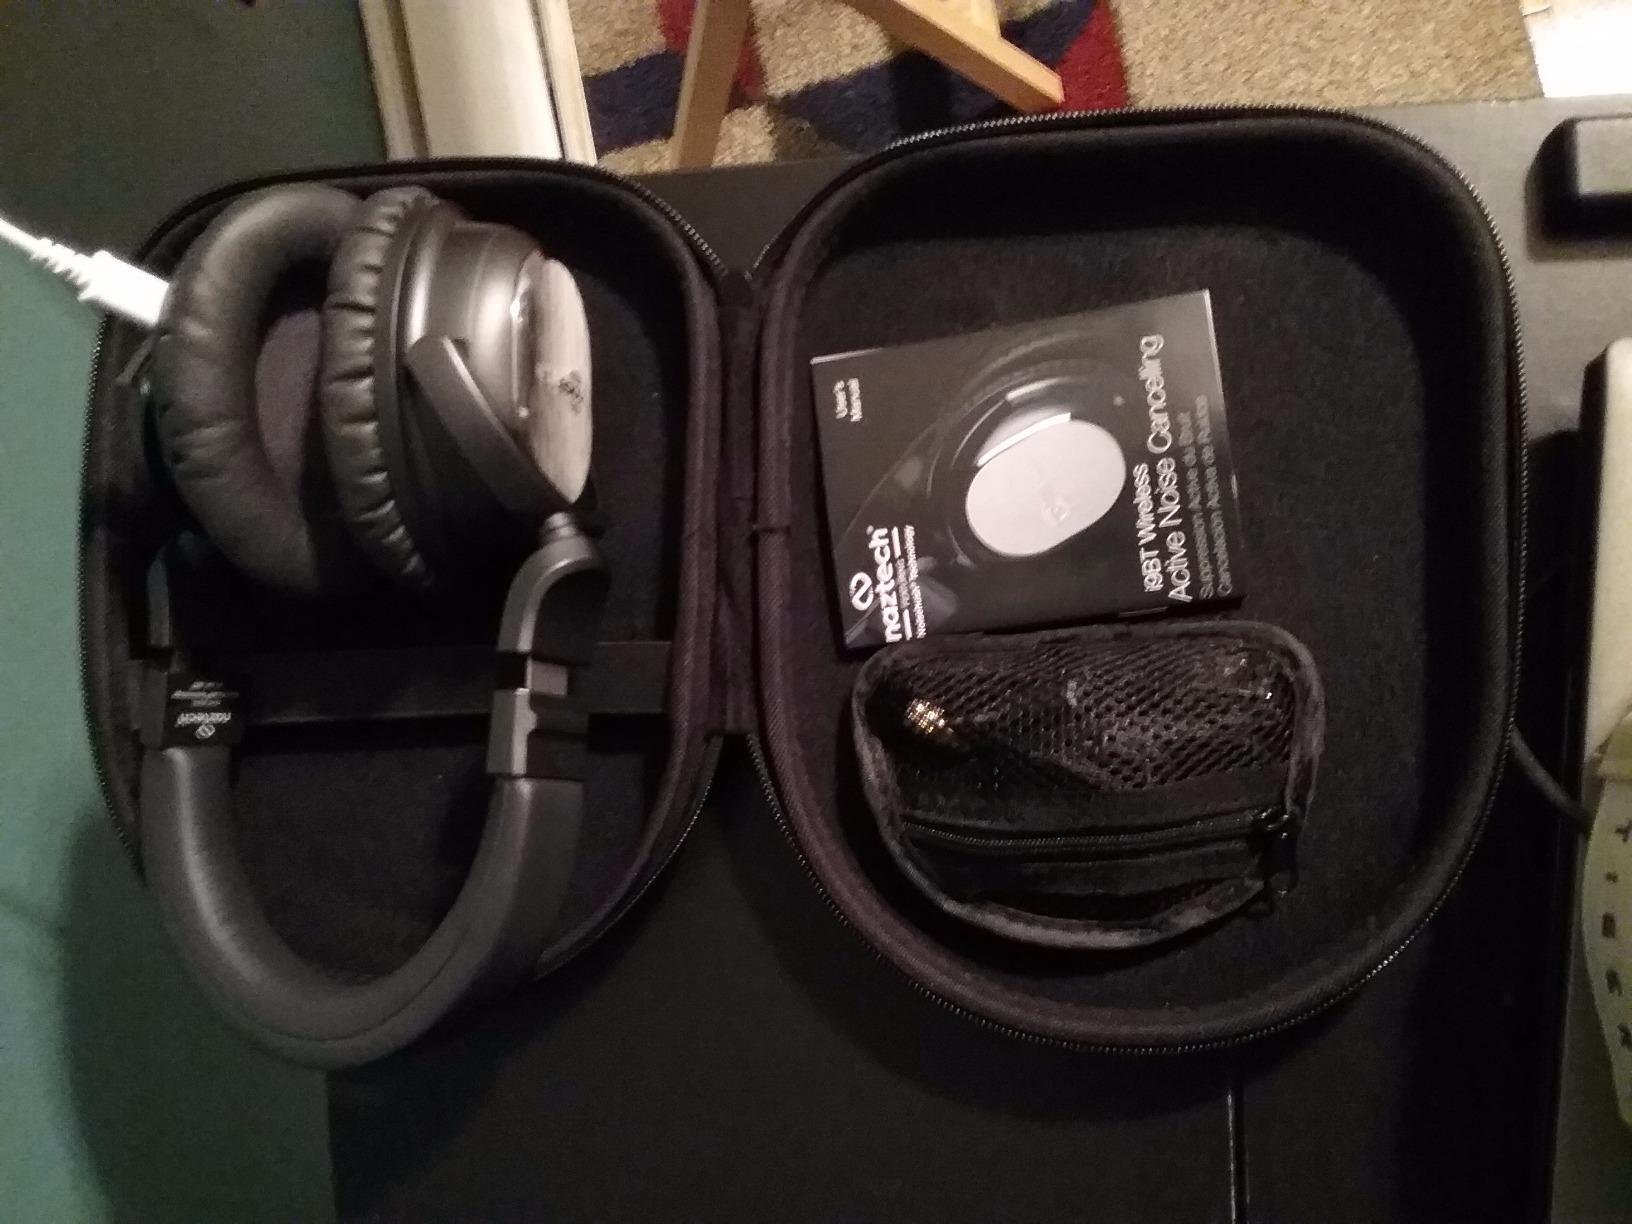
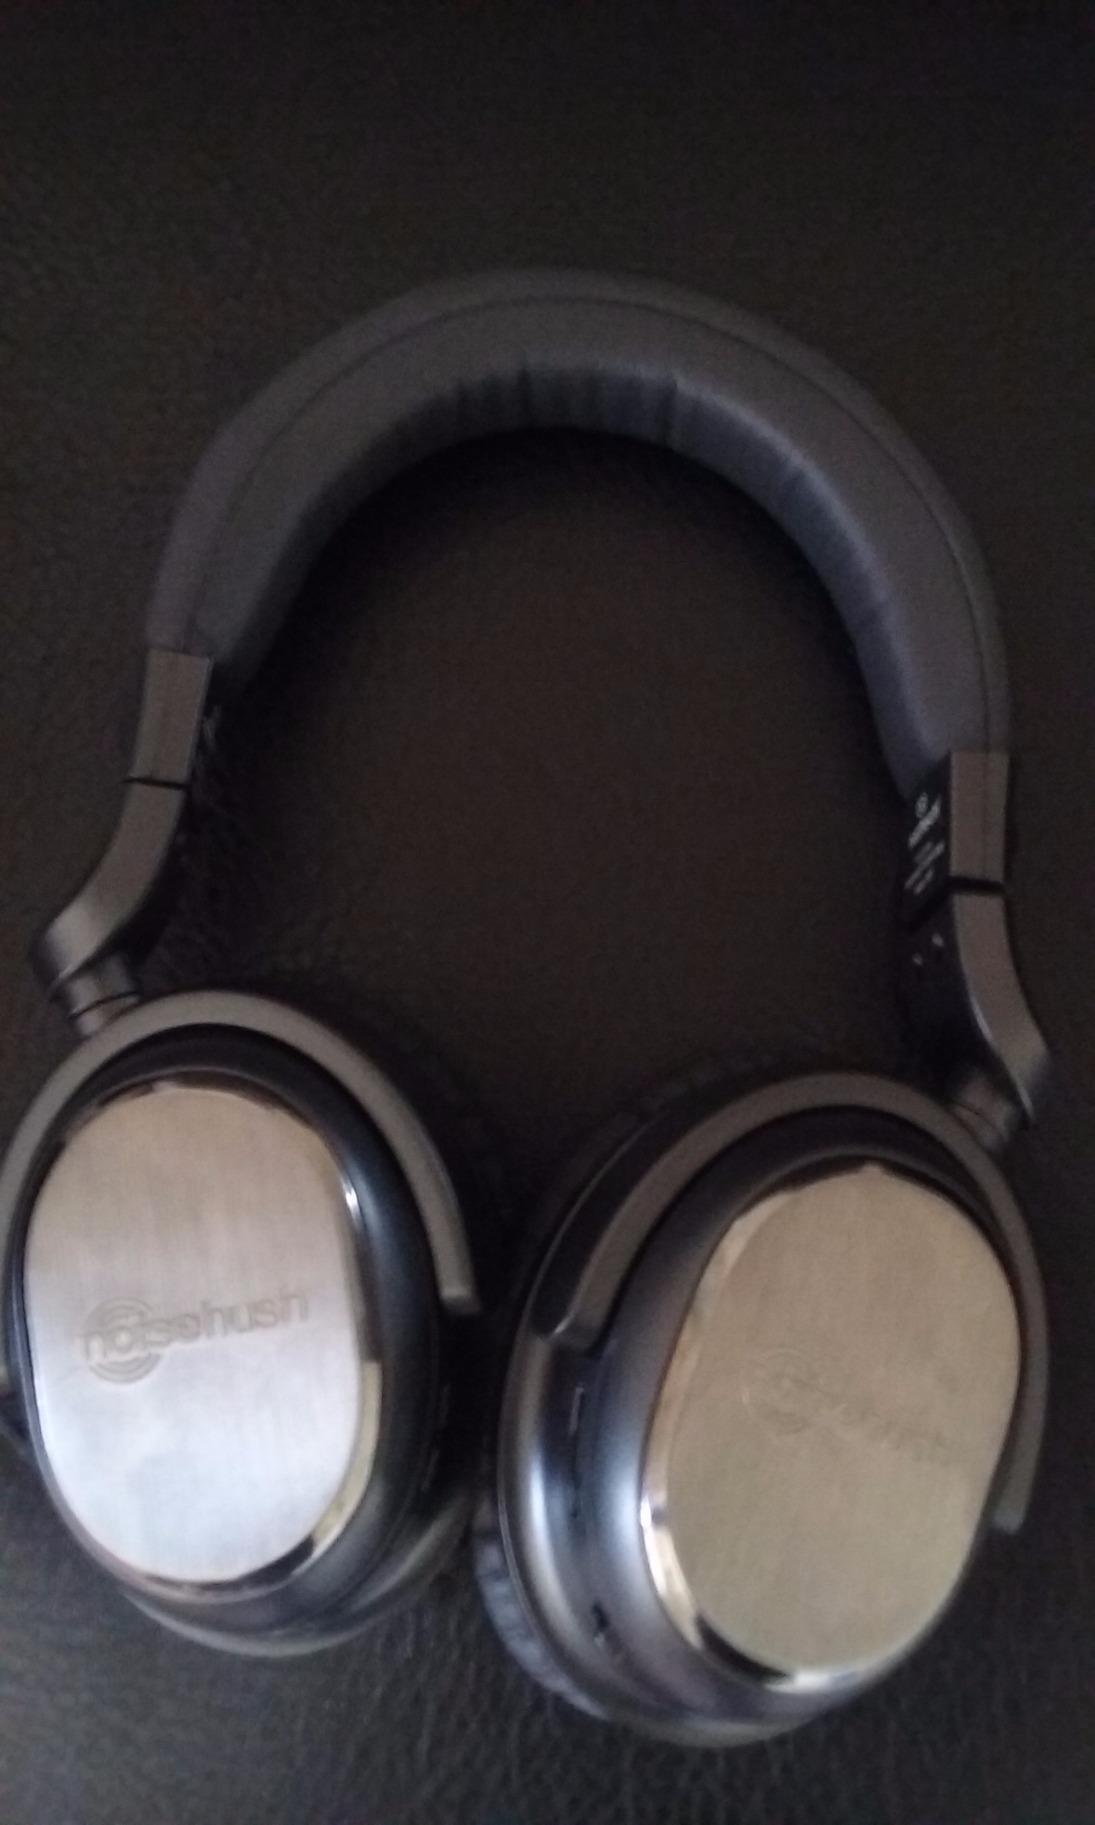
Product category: headphones
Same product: yes